Susan Cowsill

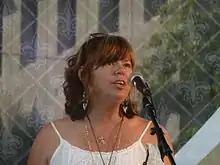
Cowsill performs in New Orleans, Louisiana, April 23, 2014.

Cowsill began her musical career with the Cowsills in 1967; she made her debut on "We Can Fly", the Cowsills' second MGM Records album, released in early 1968. Her debut solo vocal was a song called "Ask the Children", featured in the Cowsills' third MGM album, "Captain Sad And His Ship Of Fools". Her contribution to the Cowsills' backing vocals made her, upon her ninth birthday, the youngest person to be directly involved in a top ten hit record when "Indian Lake" made the Top 10 in the early summer of 1968.